Queenstown, Singapore

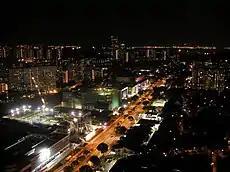
Alexandra Road, where the boundary between the towns of Bukit Merah and Queenstown meet. Beyond the lane to the left is Alexendra Hill in Bukit Merah while the area beyond the right lane is located in Queensway, Queenstown. The Alexandra outlet of IKEA can be seen in the distance.

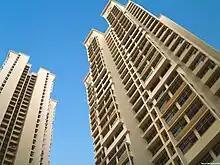
Forfar Heights

Queenstown is bounded by the Ulu Pandan Canal, Ghim Moh Housing Estate and the former Tanglin Camp area to the north, Alexandra Road to the east, Clementi Road to the west and the sea to the south. It covers an area of approximately 2,188 ha. The total population (1990 census) is 126,071 with 31,131 housing units. It consists of 16 subzones, namely Ghim Moh, Holland Drive, Commonwealth, Tanglin Halt, Margaret Drive, Mei Chin, Queensway, Portsdown, Buona Vista, Singapore Polytechnic, Dover, National University, Kent Ridge, Pasir Panjang, Pasir Panjang II, and the Port.